Russian battleship Oslyabya

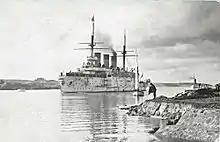
"Oslyabya" leaving Bizerte, 9 January 1904

"Oslyabya", named for Rodion Oslyabya, a 14th-century monk of the Troitse-Sergiyeva Lavra and a hero of the Battle of Kulikovo in 1380, was laid down on 21 November 1895 by the New Admiralty Shipyard in Saint Petersburg and launched on 8 November 1898. Problems at the New Admiralty Shipyard delayed her completion until 1903 at a cost of 11,340,000 rubles. The ship sailed for Port Arthur on 7 August 1903 with the armored cruiser , but "Oslyabya" ran aground in the Strait of Gibraltar on 21 August and was under repair until late November, first in Algeria, then at La Spezia, Italy. After repairs, the ship resumed her voyage to the Far East, but she was recalled to join the Baltic Fleet on 12 February 1904, following the start of the Russo-Japanese War three days previously. After arrival at St. Petersburg in April, "Oslyabya" was fitted with Barr & Stroud rangefinders, telescopic gun sights, a new ventilation system, and Telefunken radio equipment.